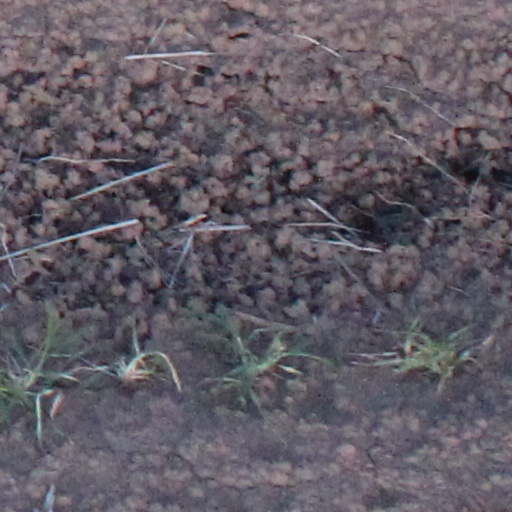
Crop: wheat